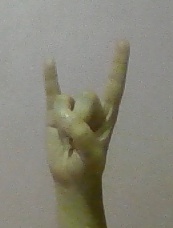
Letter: la